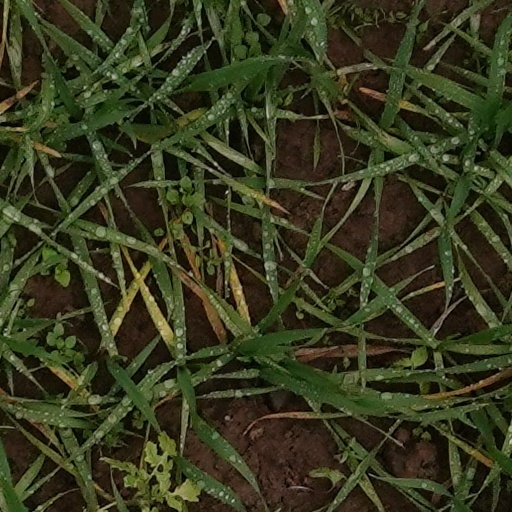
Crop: wheat